Type 212A submarine

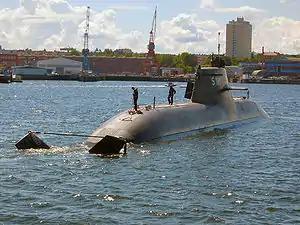
"U-31" of the German Navy in Kiel harbor

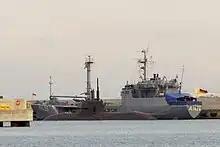
"U-33" in Tallinn harbor, Estonia

The "Type 212A" is capable of launching the fiber optic-guided DM2A4 heavyweight torpedo, the WASS BlackShark torpedo and short-range missiles from its six torpedo tubes, which use a water ram expulsion system. Future capability may include tube-launched cruise missiles.